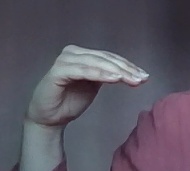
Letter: haa